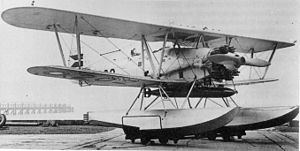
Torpedofly / Marinens Flyvevæsen
Hawker Dantorp
Torpedofly var specielle fly der angreb skibe med torpedoer, der var mindre og lettere end torpedoer anvendt af ubåde og krigsskibe. Torpedofly var almindelige dengang da propelflyene dominerede luftkrigen, men er i vore dage blevet erstattet af sømålsmissiler. Maritime patruljefly og antiubådshelikoptere anvender stadig torpedoer mod ubåde, men da torpedoerne er målsøgende, klassificeres luftfartøjerne ikke som torpedofly.